George Schlegel

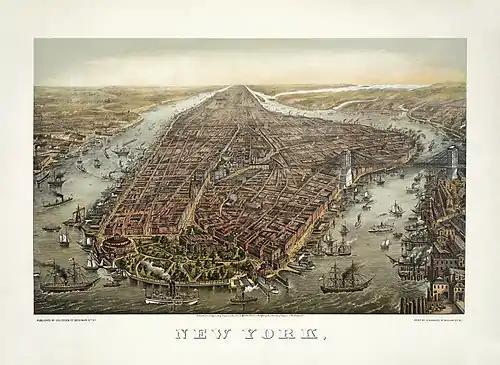

George Schlegel Lithographing Co. (1849-1957) was a New York printing company best known for its label designs for cigars and cigar boxes,